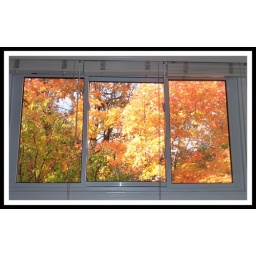
More autumn colour images from our bedroom window in CCC#45, Unit 8 on Oct 16, 2010